History of the Cape Colony from 1870 to 1899

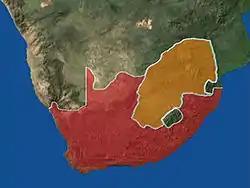
Map showing the Cape Colony and Natal in red, and in yellow the Boer republics, the Transvaal and the Orange Free State.

Commercial federation advanced another state in 1898 when Natal entered the customs union. A new convention was drafted at the time, creating a "uniform tariff on all imported goods consumed within such union, and an equitable distribution of the duties collected on such goods among the parties to such union, and free trade between the colonies and state in respect of all South African products". Another Cape parliamentary election was held in the same year, which elected another Bond ministry under W. P. Schreiner. Schreiner remained as head of the Cape Government until June 1900.